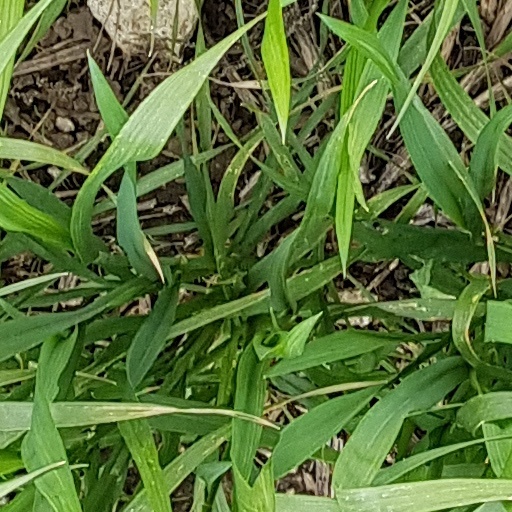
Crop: wheat